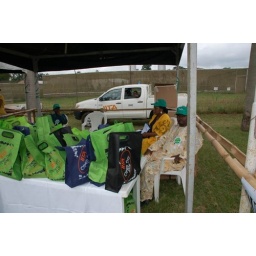
Food items packaged in bags displayed on the table during IITA Open Day 09